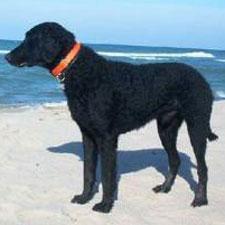
curly-coated_retriever